Juan Antonio Buschiazzo

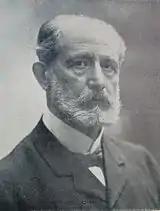
Buschiazzo in 1966

Juan Antonio Buschiazzo (October 29, 1845 – May 13, 1917) was an Italian-born Argentine architect and engineer who contributed to the modernisation of Buenos Aires, Argentina in the 1880s and to the construction of the city of La Plata, the new capital of the Buenos Aires Province.